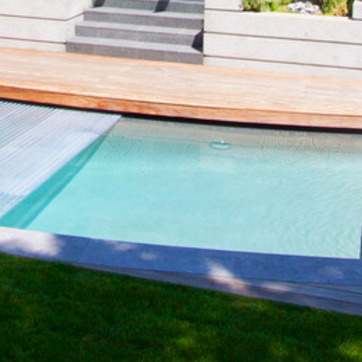
Material: water